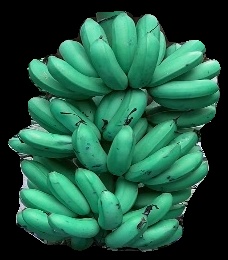
Variety: rasbale
Grade: grade1